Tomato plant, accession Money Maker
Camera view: tilt-top (135 deg); turntable rotation: 240 degrees
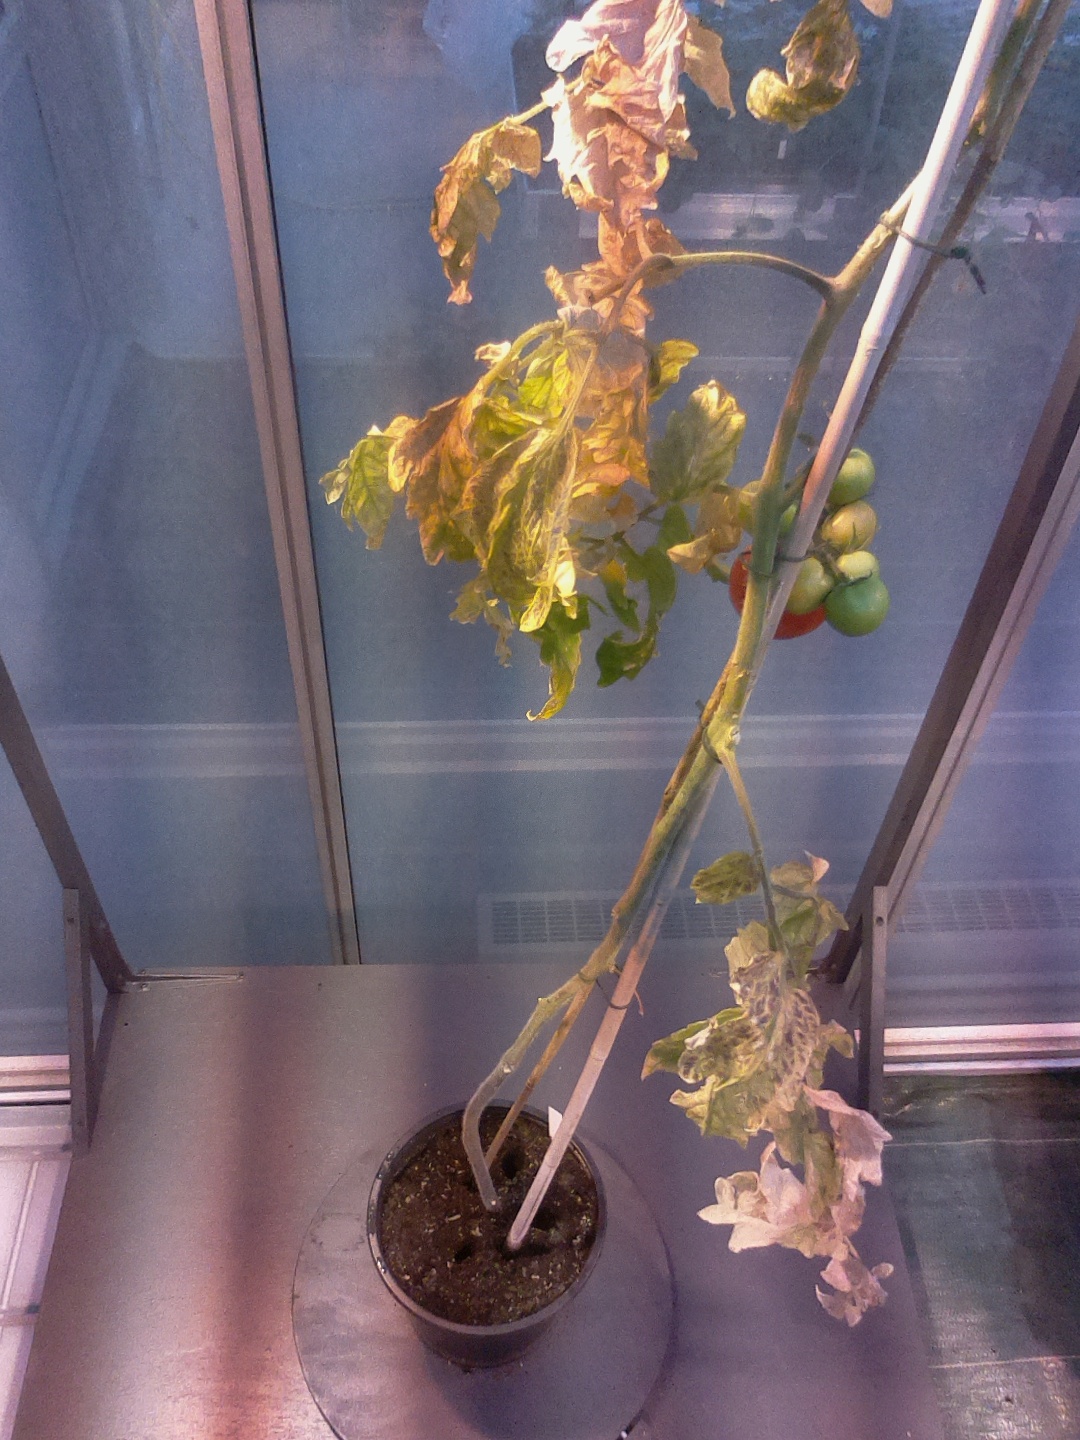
BBCH growth stage 81: 10%-20% of fruits show typical fully ripe color